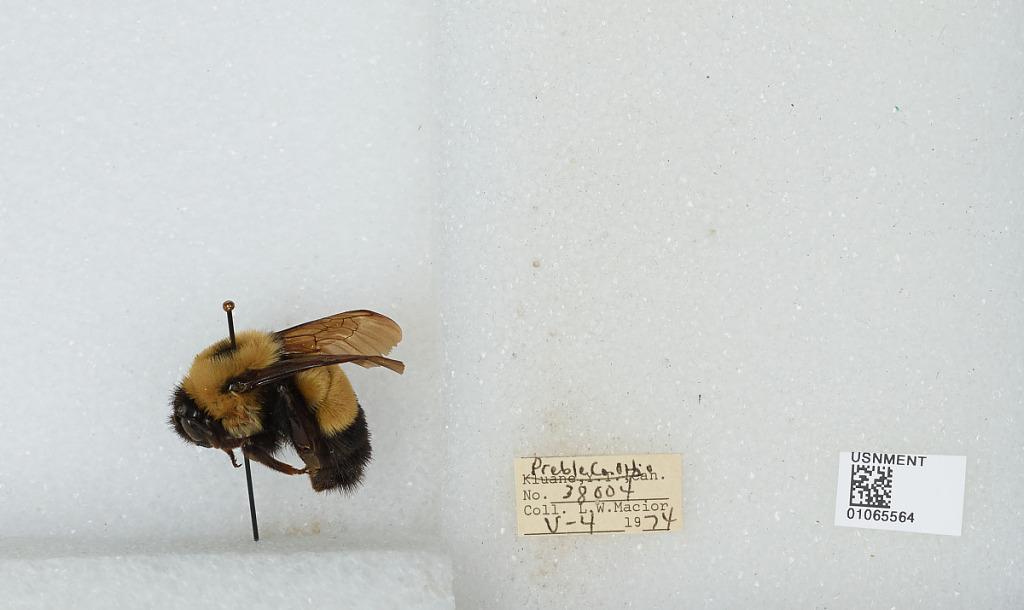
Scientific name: Bombus (Bombus) affinis Cresson
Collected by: L. Macior
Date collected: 1974-5-4
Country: United States
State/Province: Ohio
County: Preble
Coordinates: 39.7778, -84.6897